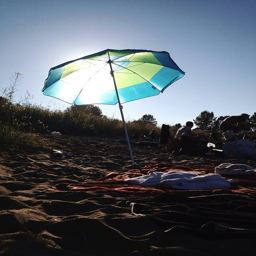
A person naps under an umbrella on a sunny beach.
An umbrella is set up beside a blanket on a beach.
Group of adults in area of beach with blue and green umbrella in sand.
A beach umbrella sitting in front of the sun.
a blue and green umbrella a red blanket and people